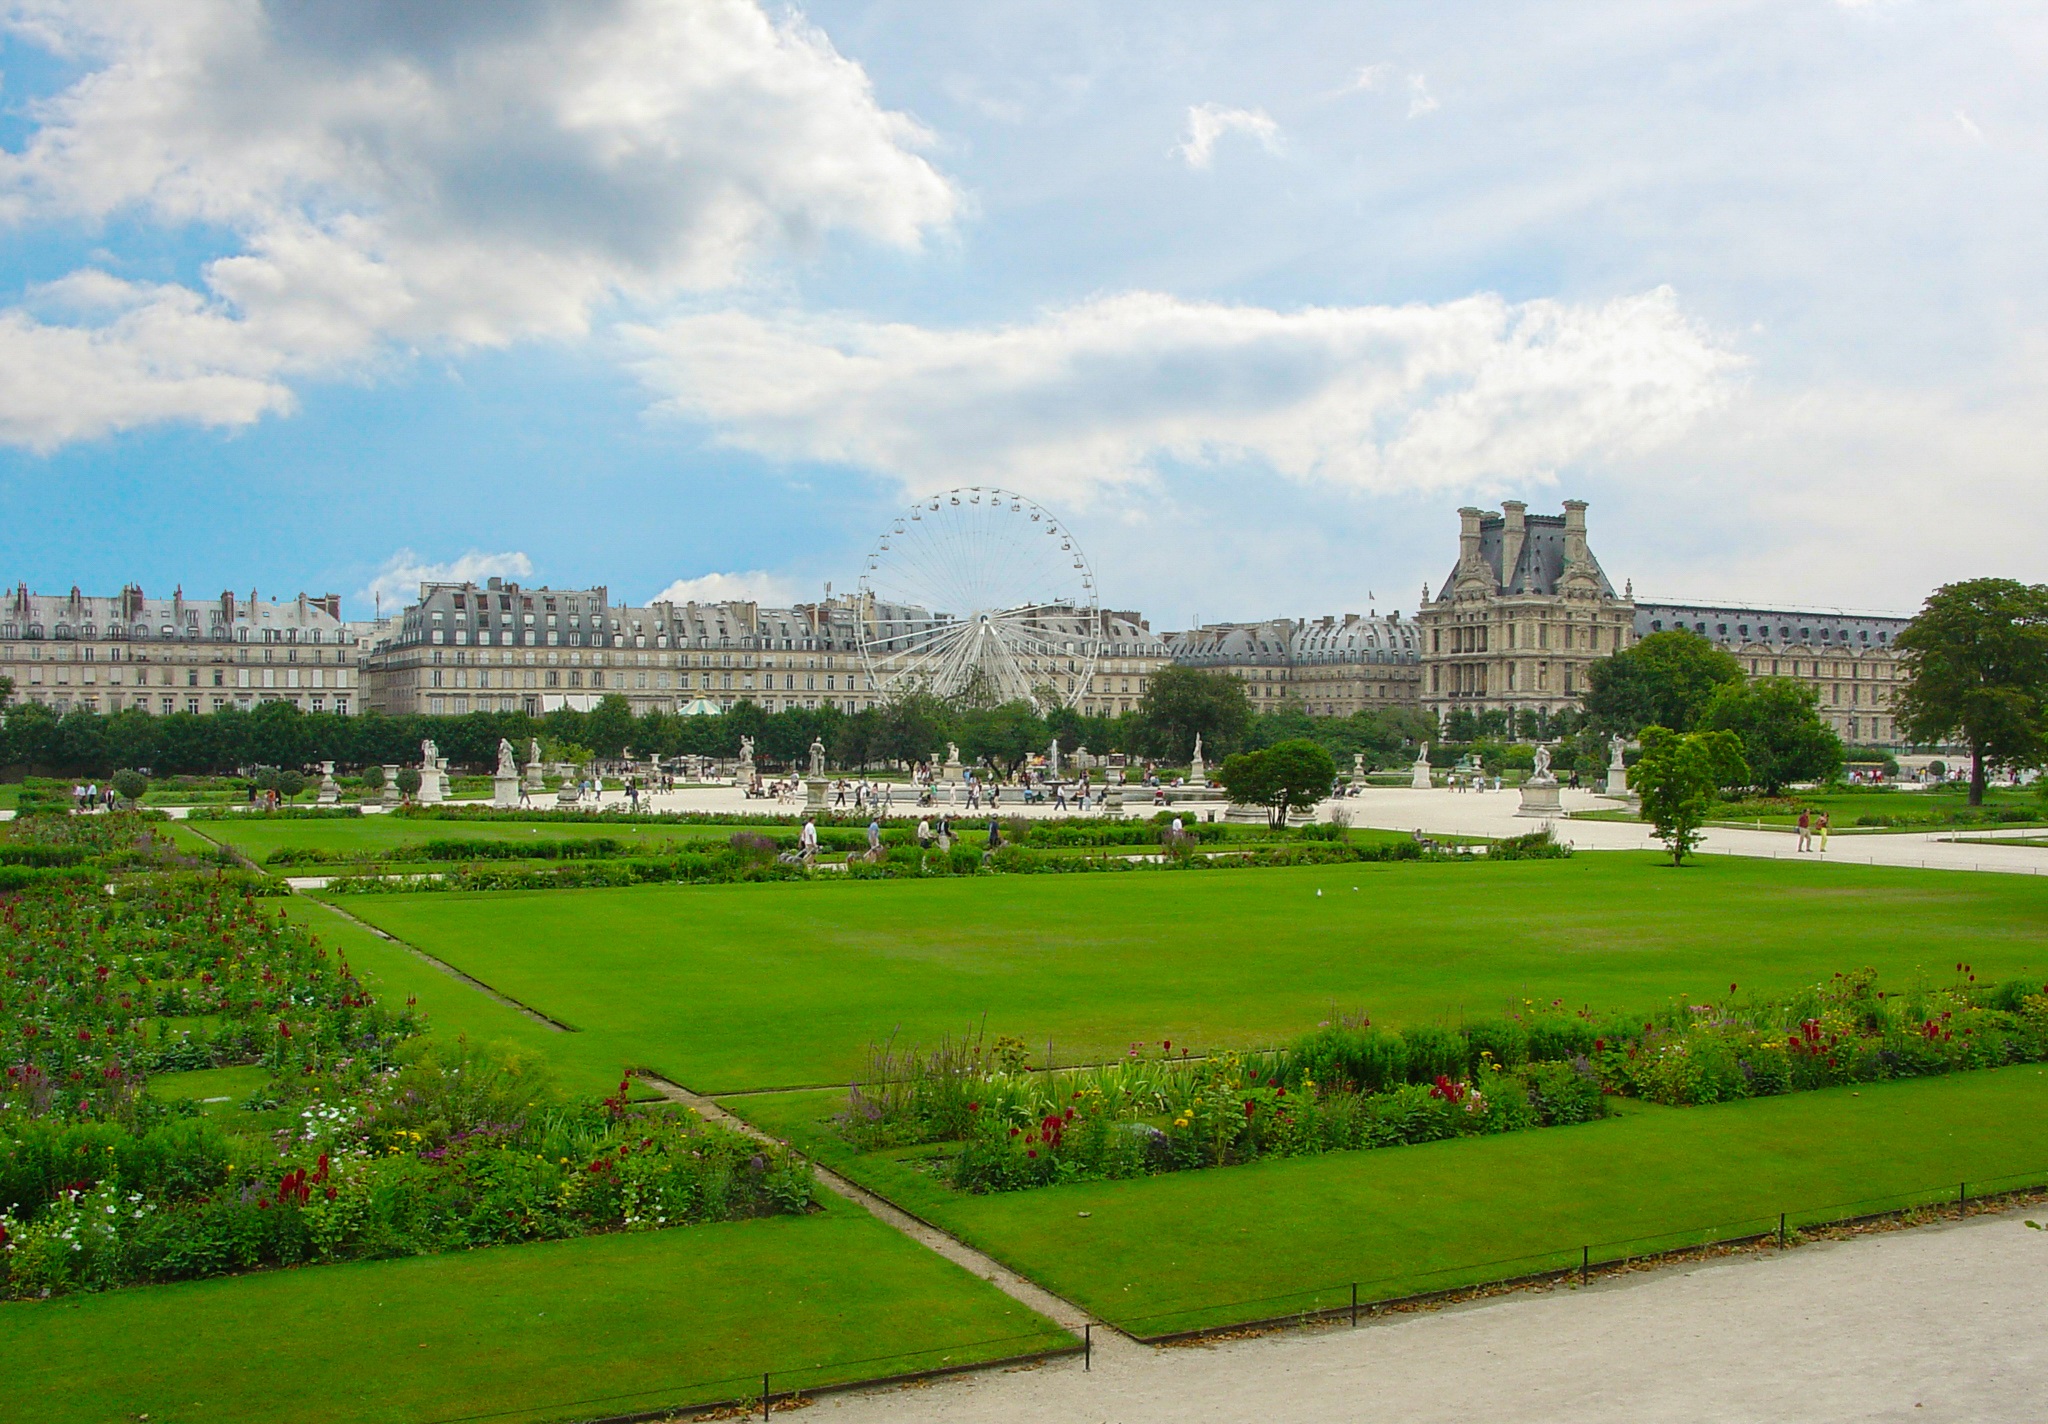
landscape, tree, grass, architecture, structure, sky, lawn, hill, flower, building, chateau, city, paris, monument, travel, france, europe, green, louvre, park, landmark, attraction, historic, garden, tourism, stadium, french, european, famous, estate, destination, rural area, parisian, aerial photography, sport venue